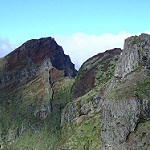
Label: mountain